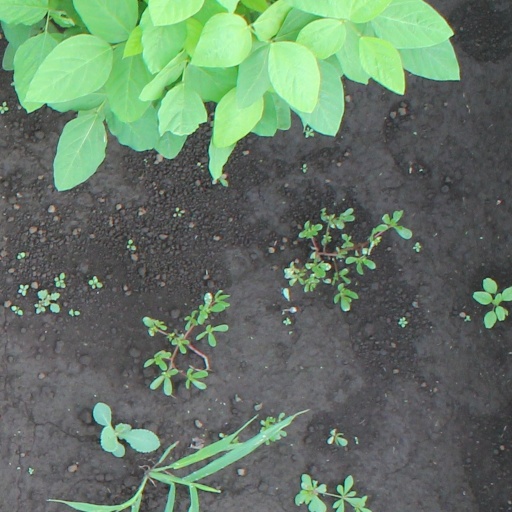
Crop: soybean